British Rail Class 60

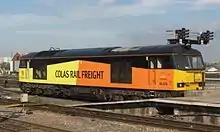
60 076 (Bristol, 2015)

In June 2014, it was reported that 10 locomotives had been sold to Colas Rail. The numbers are 60 002/021/026/047/056/076/085/087/095/096. The first one to appear in the Colas yellow and orange livery was 60 087, which was photographed at Burton-on-Trent on 2 June 2014. In July 2018, Colas Rail sold all 10 of its locomotives to GB Railfreight.